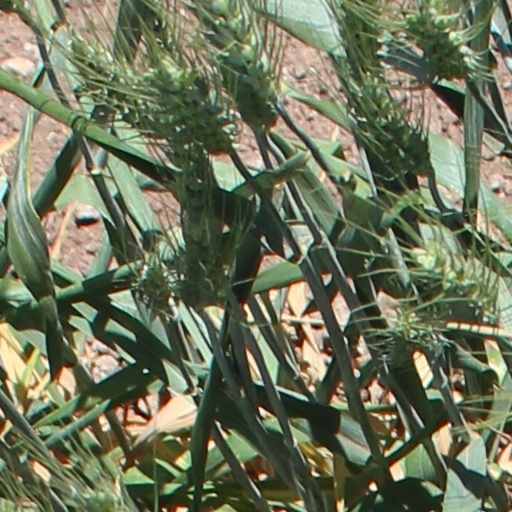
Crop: wheat